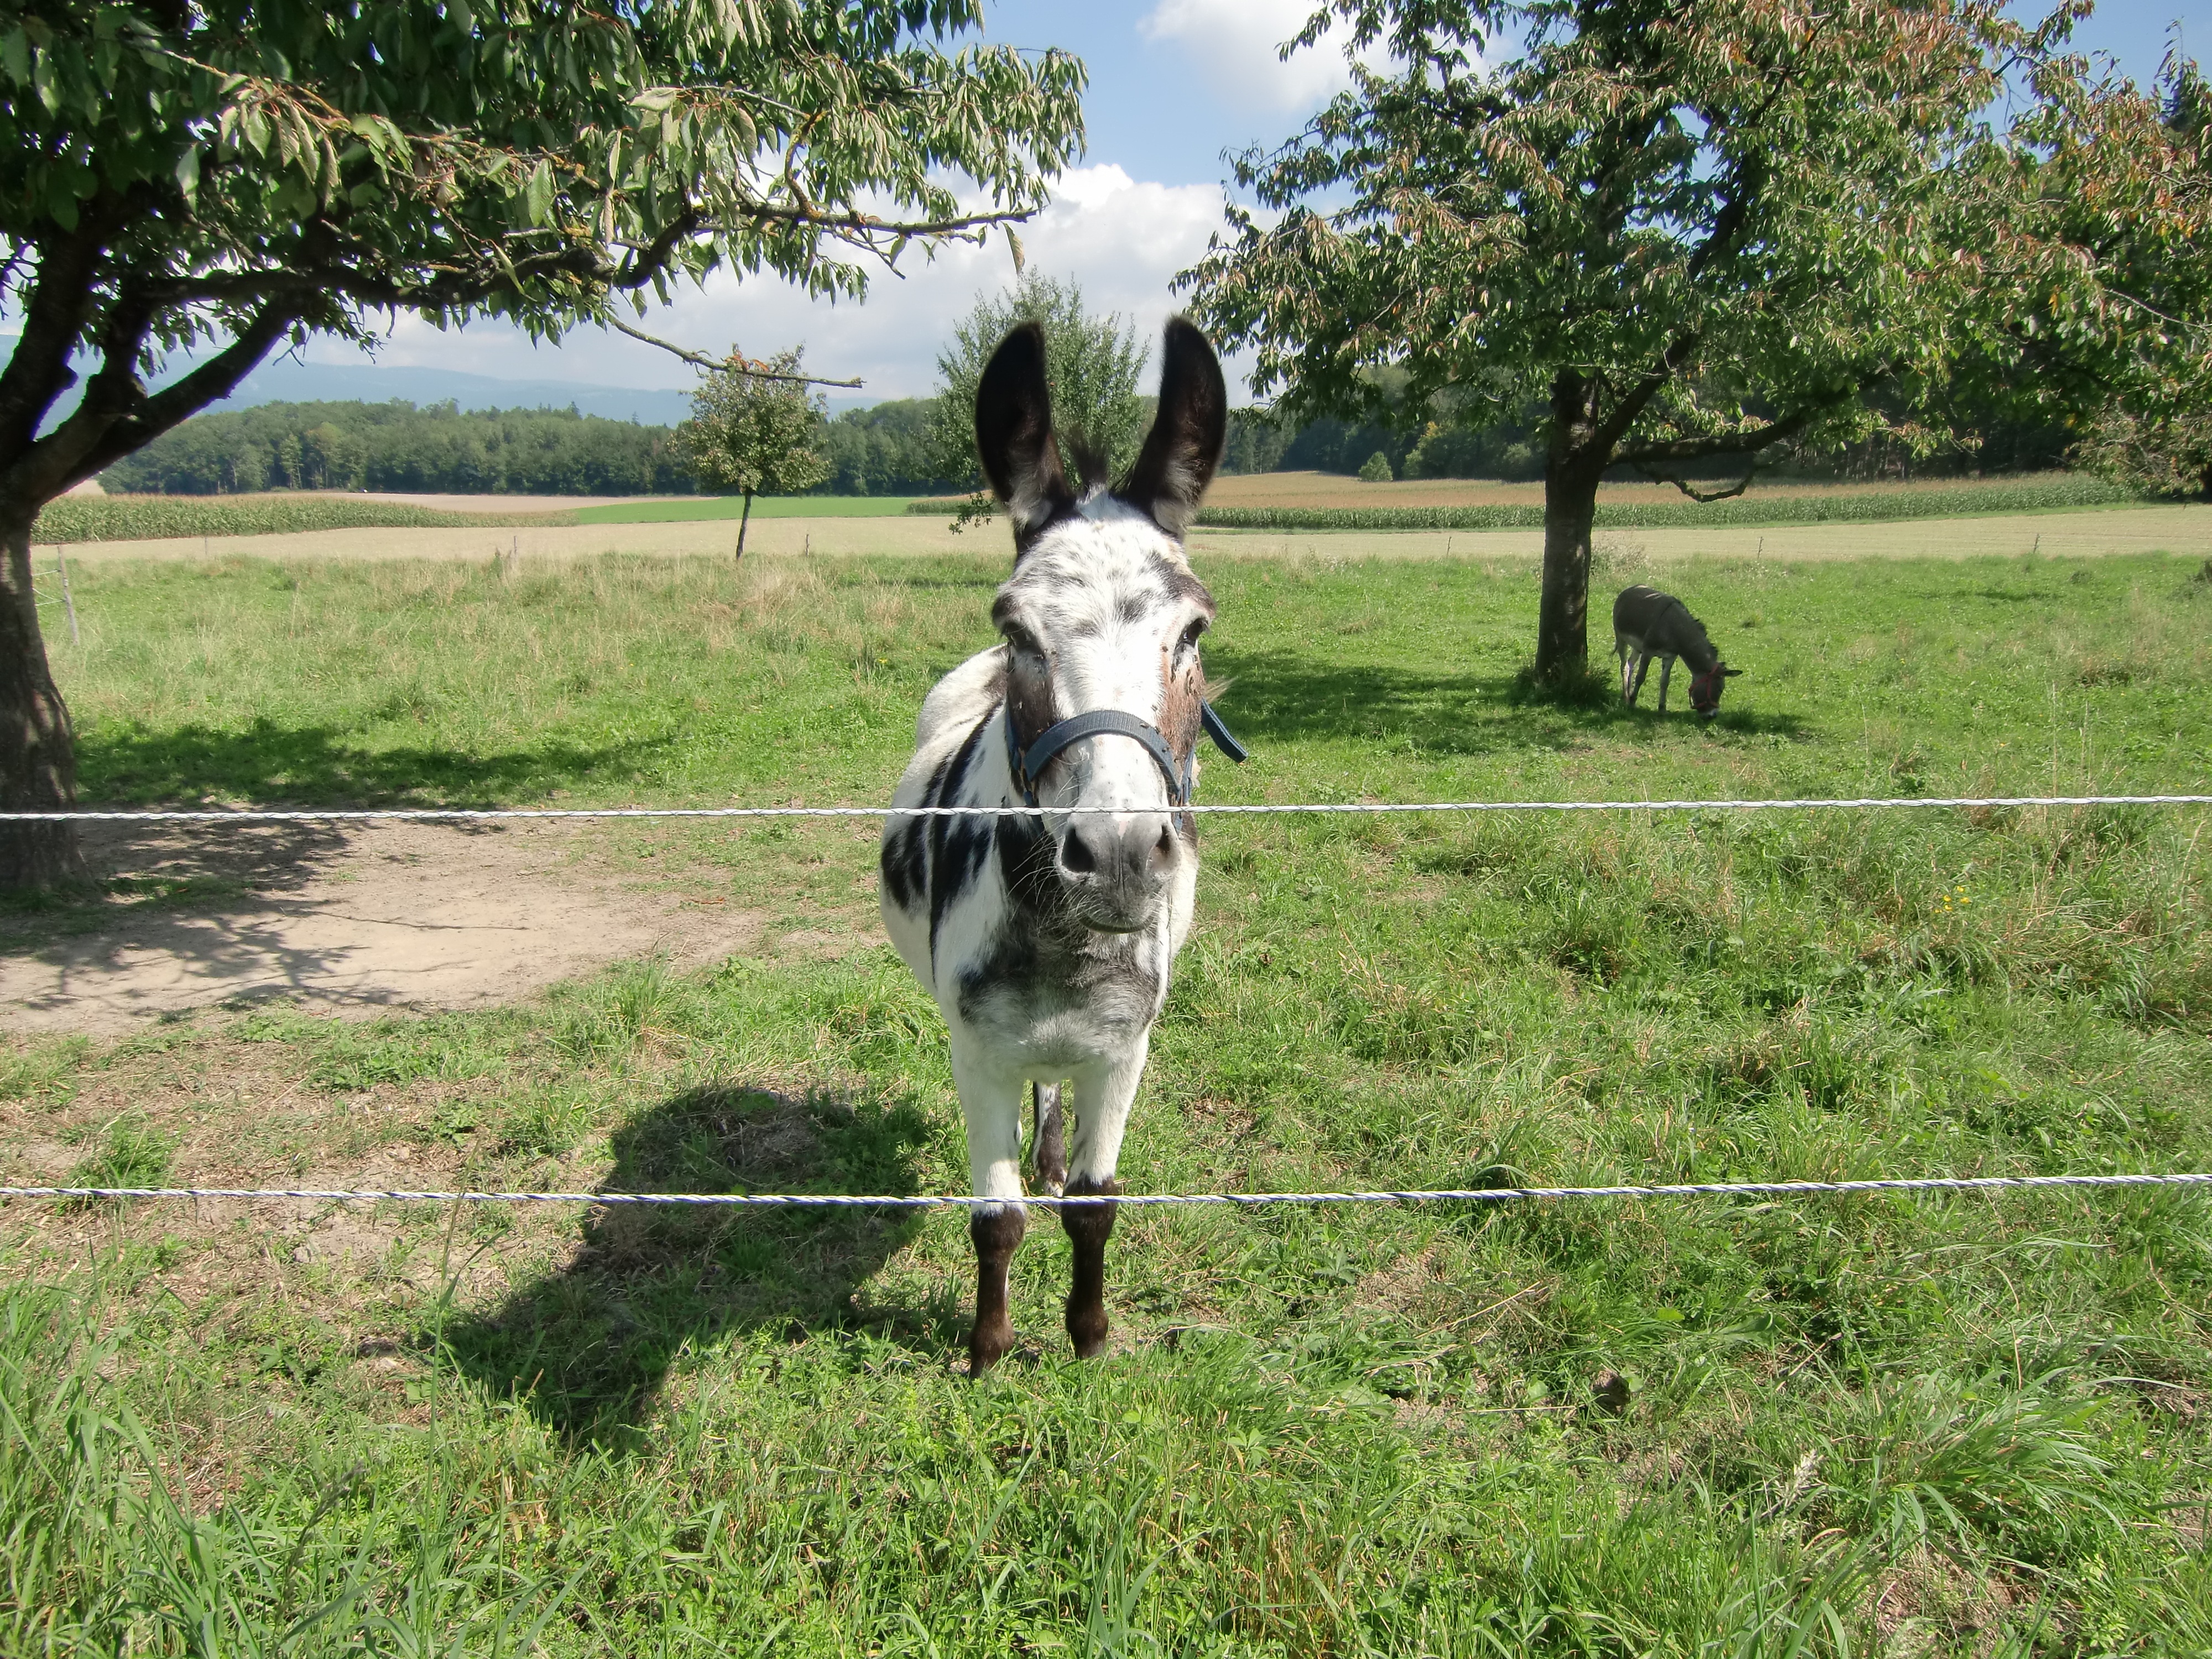
landscape, nature, farm, meadow, pasture, grazing, ranch, horse, mammal, stallion, donkey, mare, equestrianism, pack animal, eventing, trail riding, horse like mammal, english riding